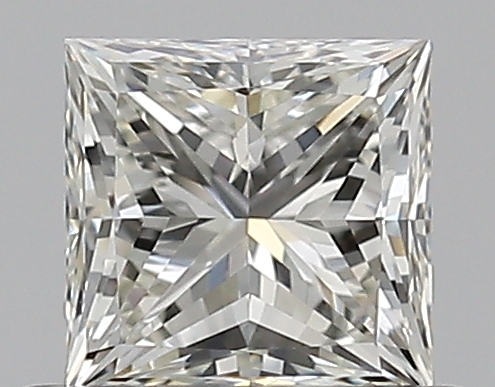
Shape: princess
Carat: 0.5
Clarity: VS1
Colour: J
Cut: EX
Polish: EX
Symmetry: VG
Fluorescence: N
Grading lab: GIA
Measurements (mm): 4.31 x 4.24 x 3.13